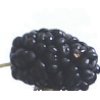
Label: Mulberry 1